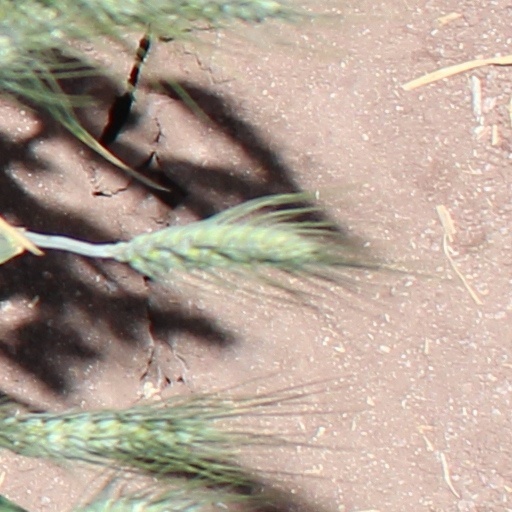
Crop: wheat